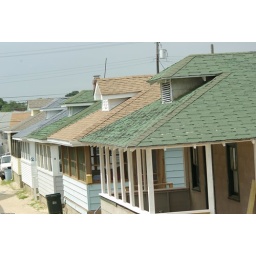
Row of houses near the beach _IGP9831